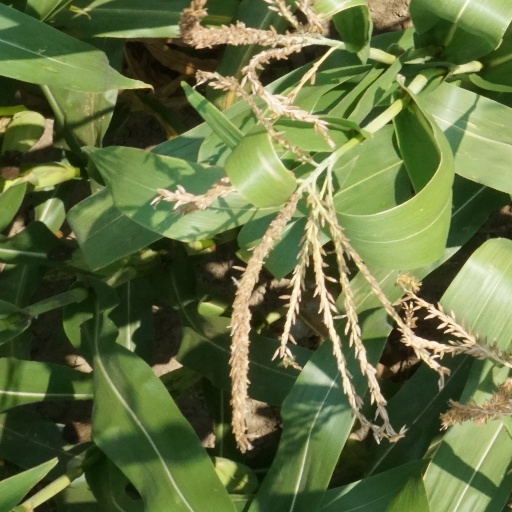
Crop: maize; corn